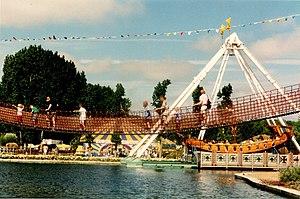
MeliparkLac
Fantasilandia
Meli Park était un parc d'attractions situé à Adinkerque sur la commune de La Panne, dans la Province de Flandre-Occidentale, en Belgique. Le parc ouvre le 21 avril 1935 sur le thème des abeilles et du monde de l'apiculture. Il est créé par Alberic-Joseph Florizoone, industriel et apiculteur. Après 64 ans d'exploitation, la direction décide de le vendre au Studio 100 en octobre 1999 et le parc est désormais nommé Plopsaland.